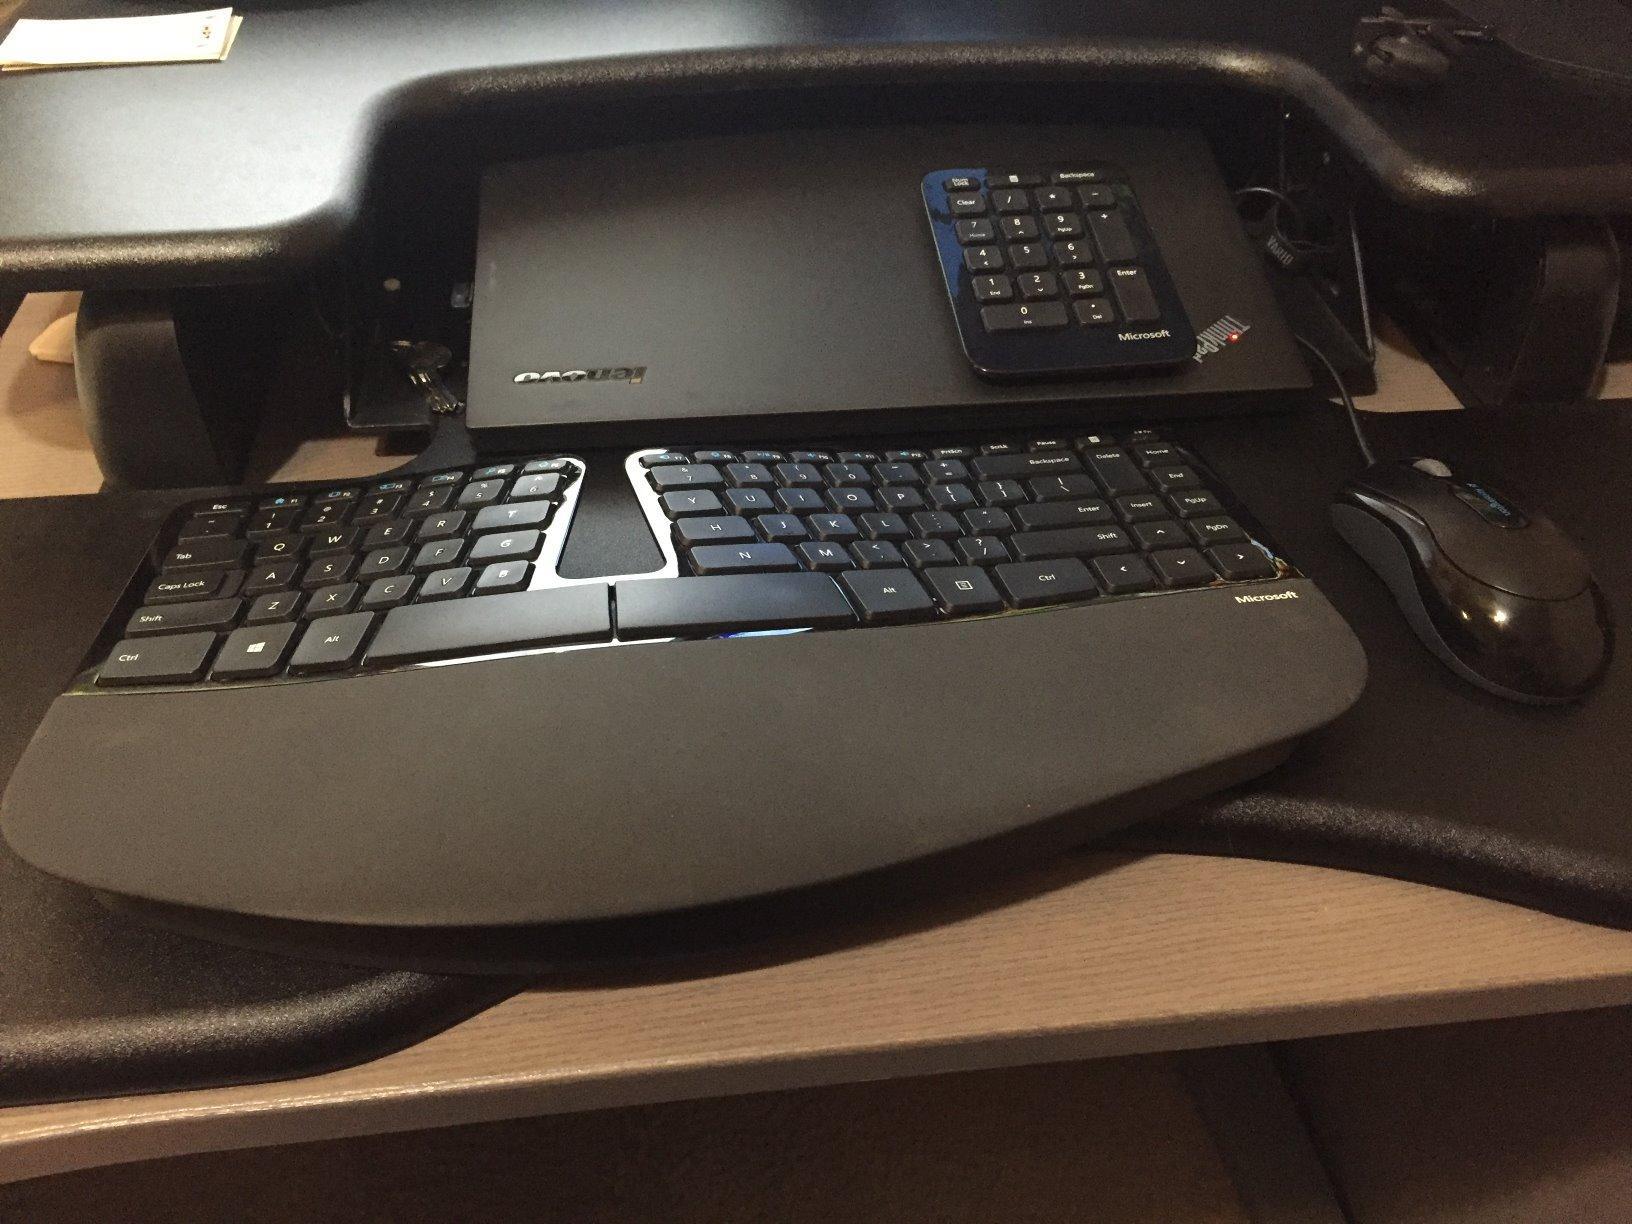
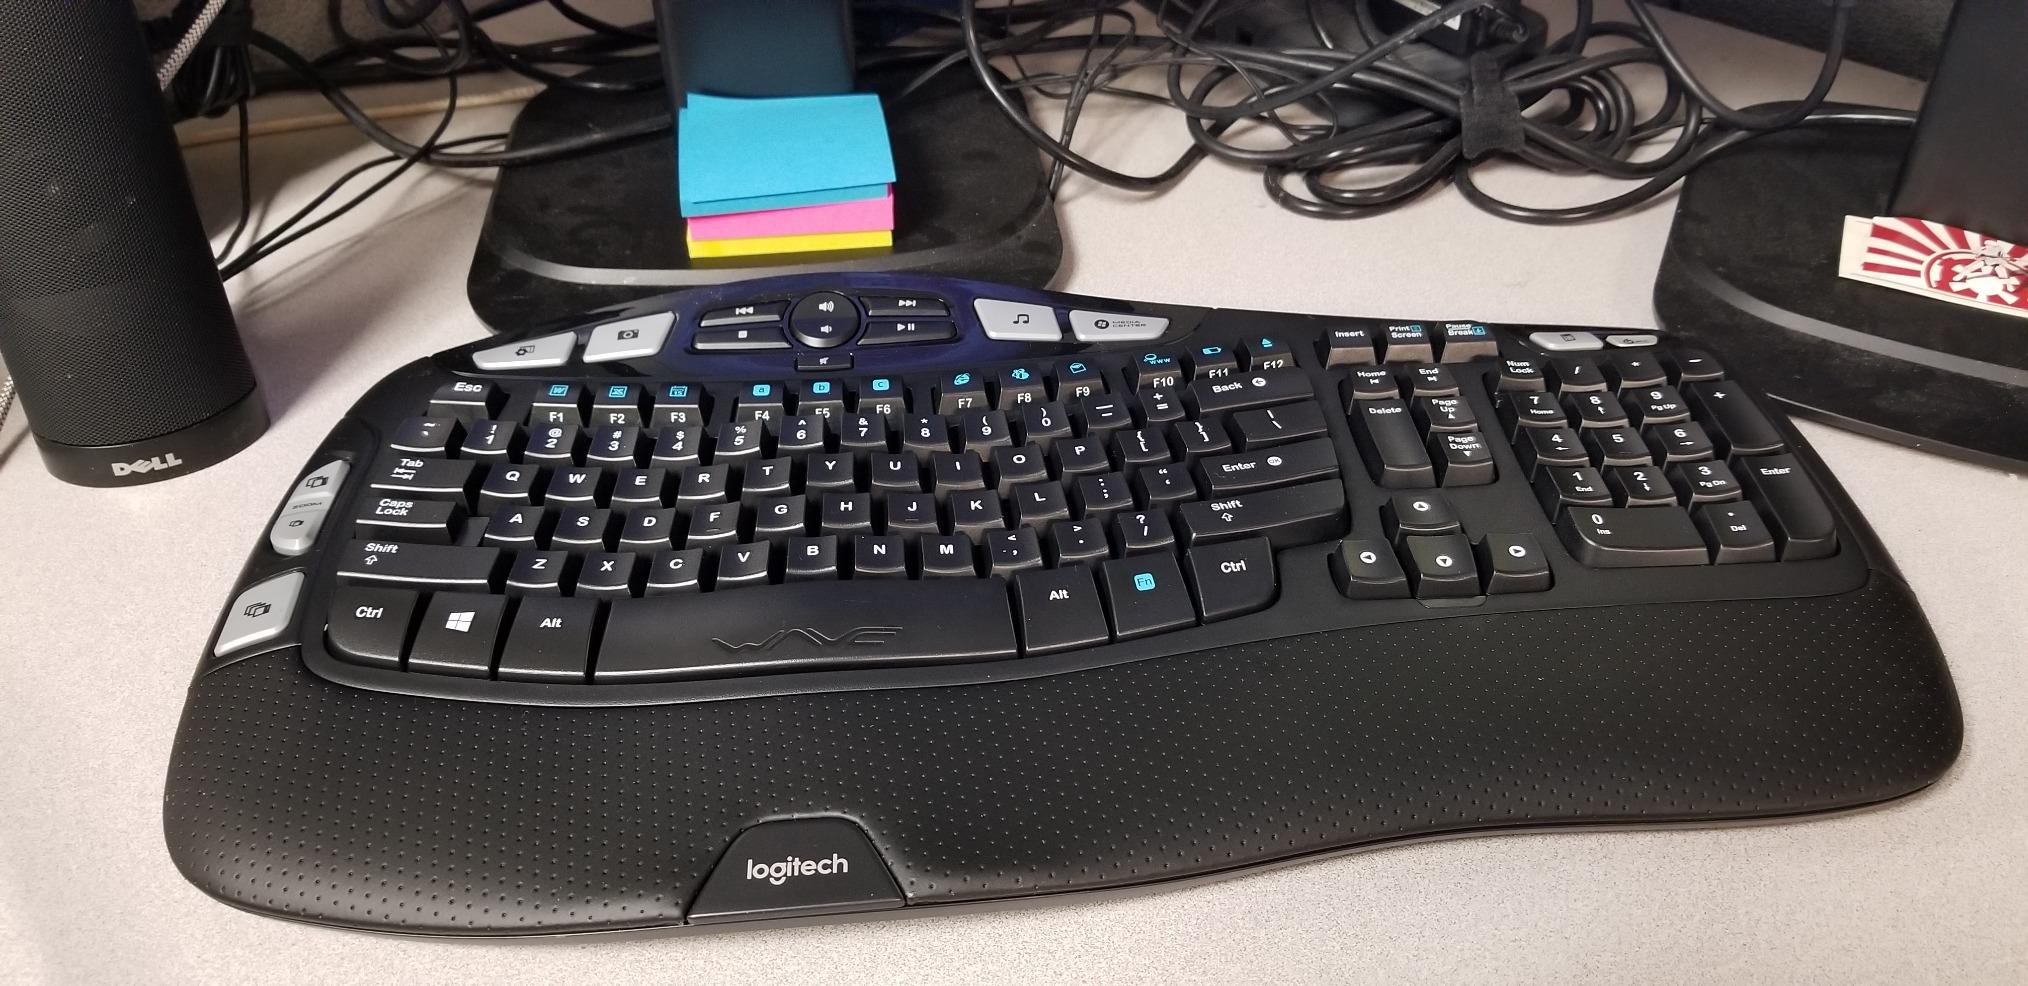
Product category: keyboard
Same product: no